Roasting (metallurgy)

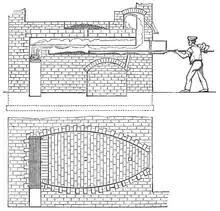
A reverberatory furnace for roasting tin ores

Oxidative or oxidizing roasting, the most commonly practiced roasting process, involves heating the ore in excess of air or oxygen.